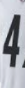
Number: 4